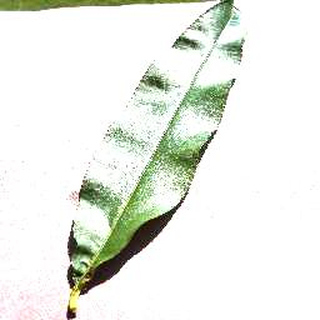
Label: healthy_peach